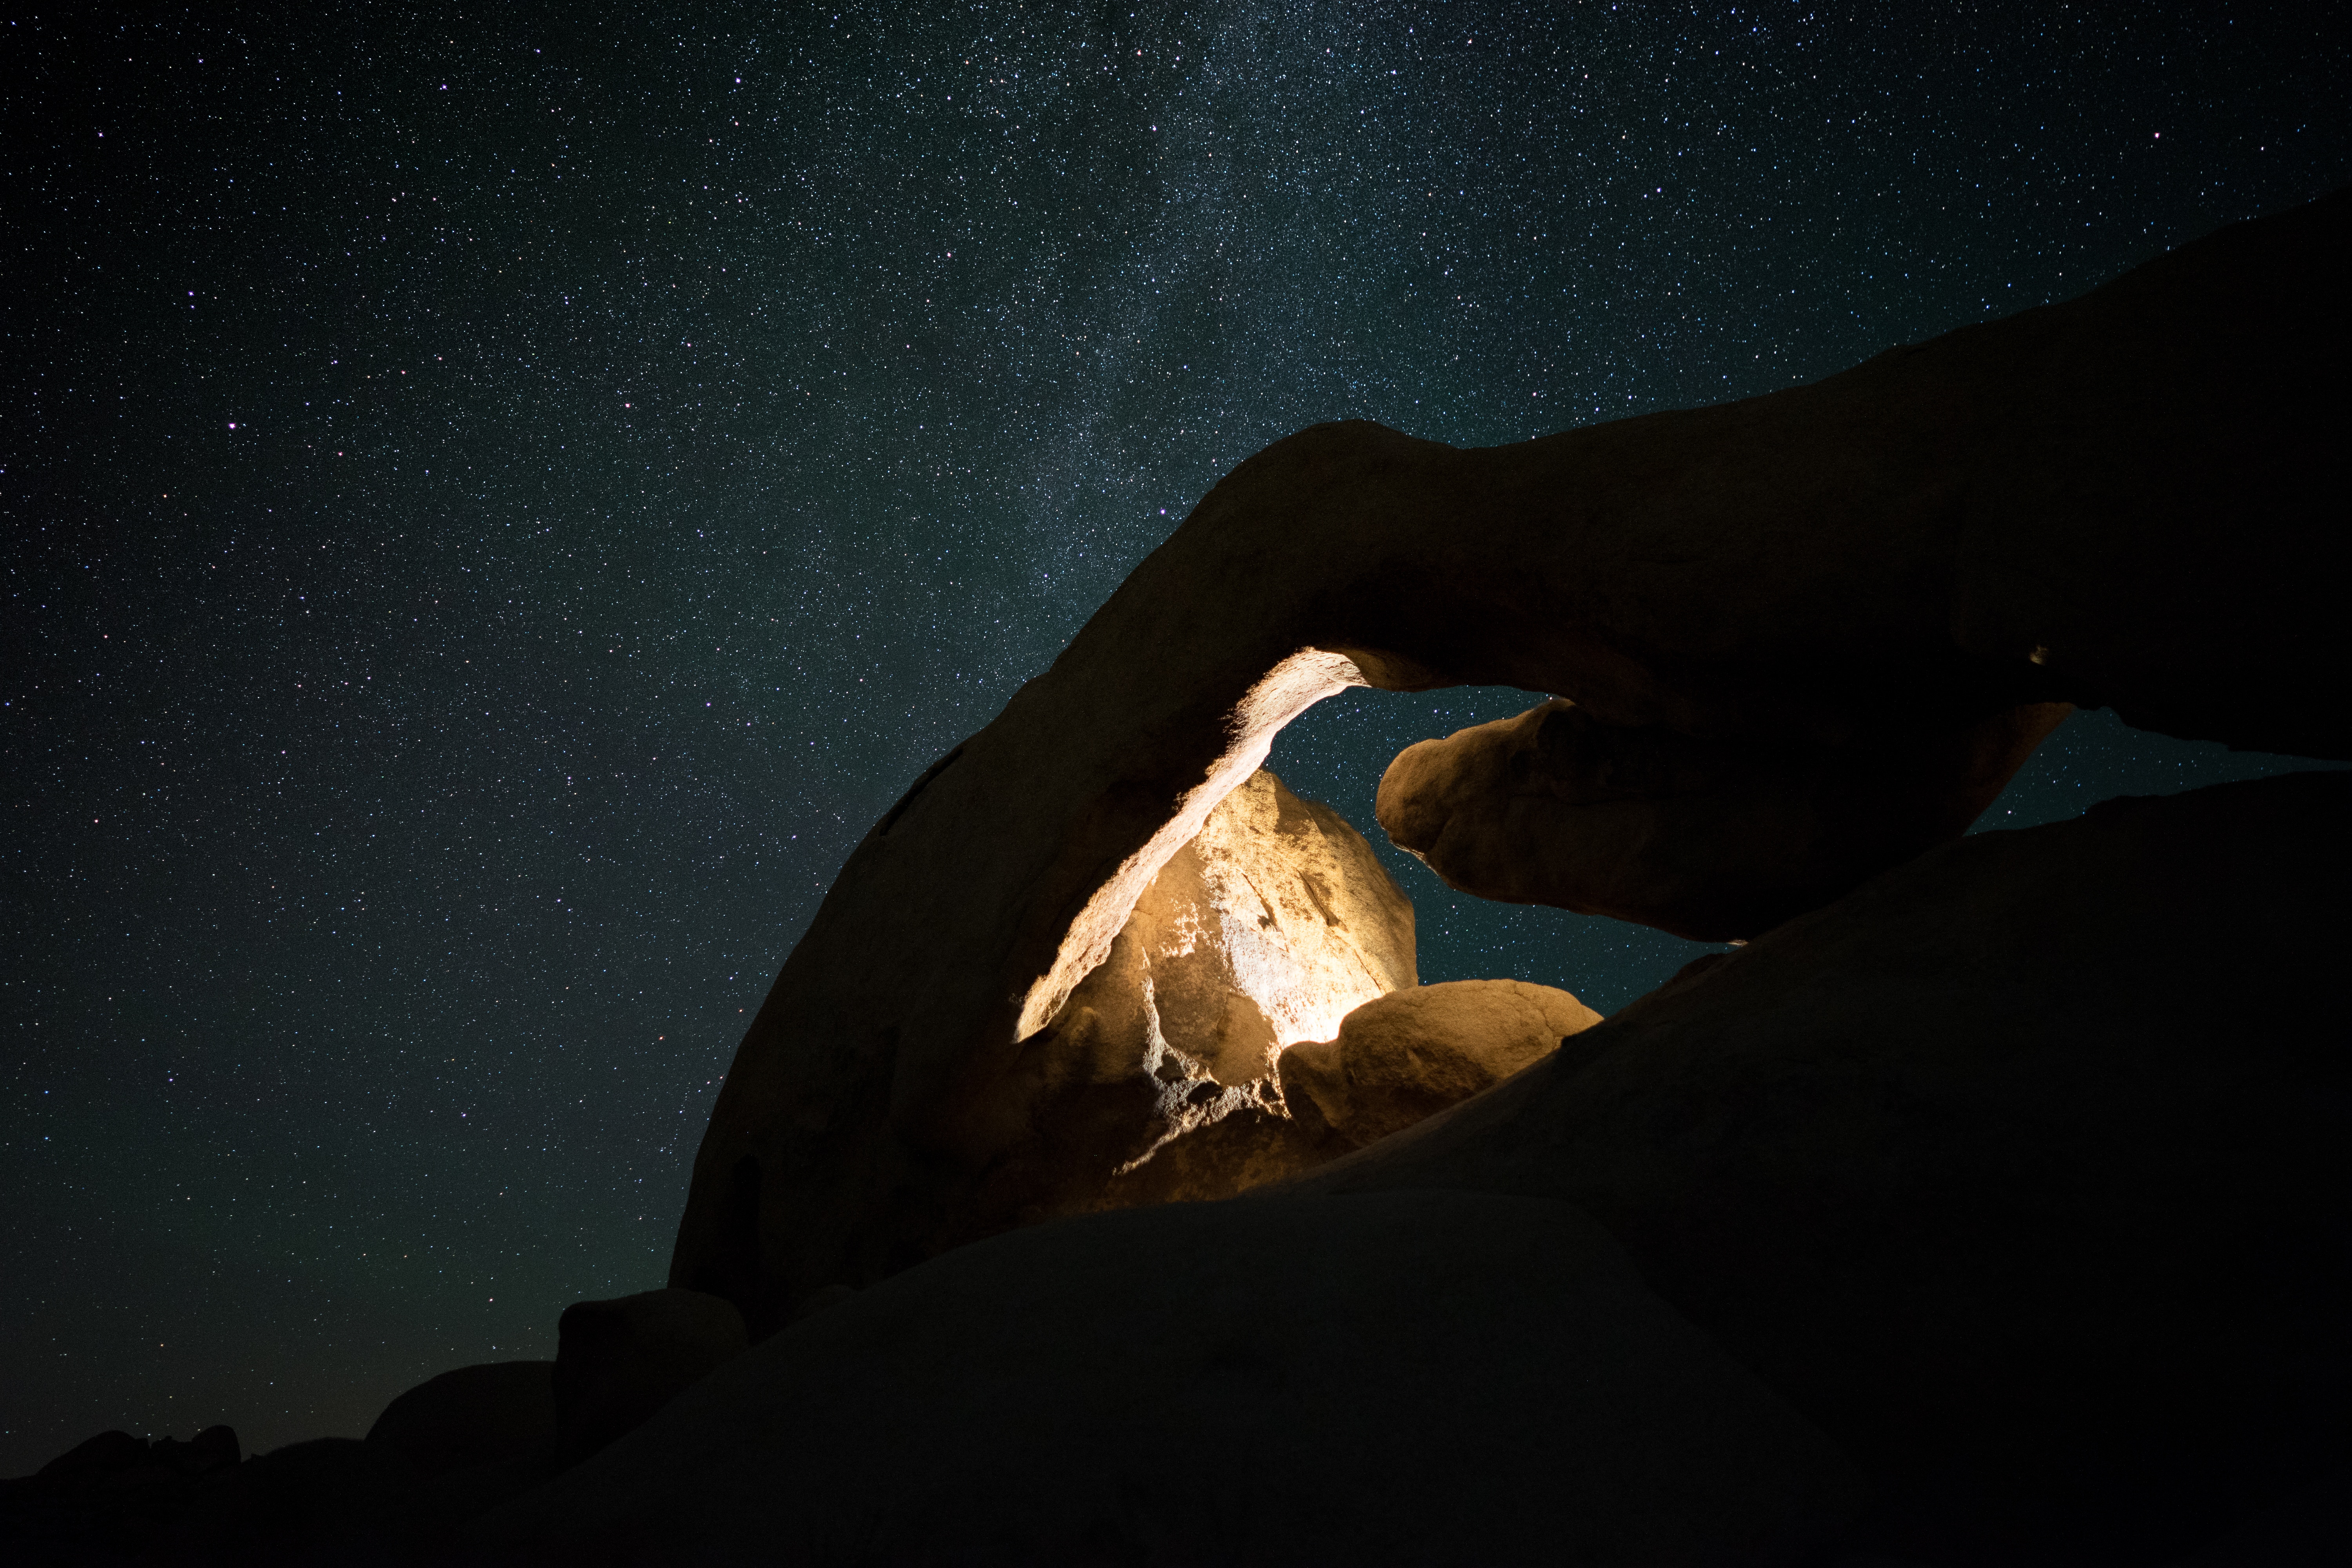
rock, bird, wing, light, night, star, arch, reflection, eagle, darkness, moonlight, illuminated, earth, screenshot, astronomical object